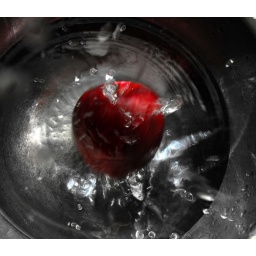
A experiment i did with the high speed shutter on. dropping a apple in a bowl of water